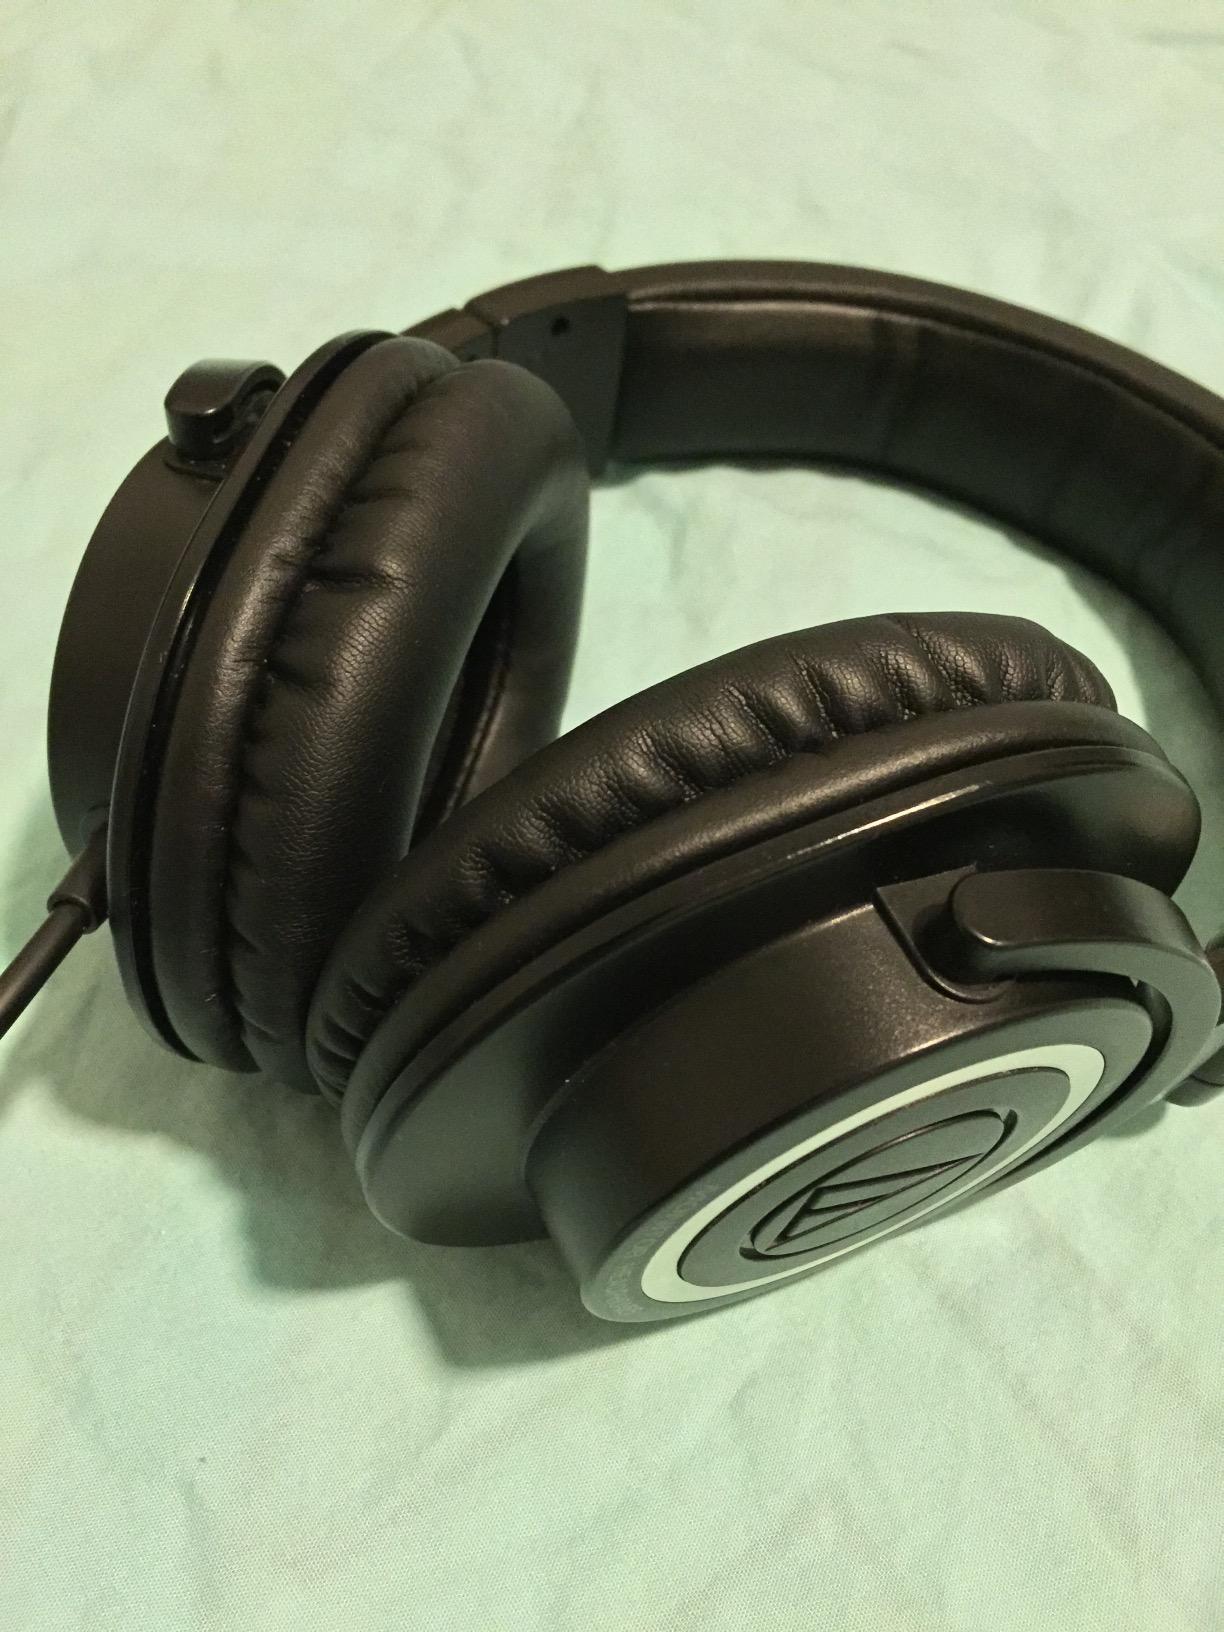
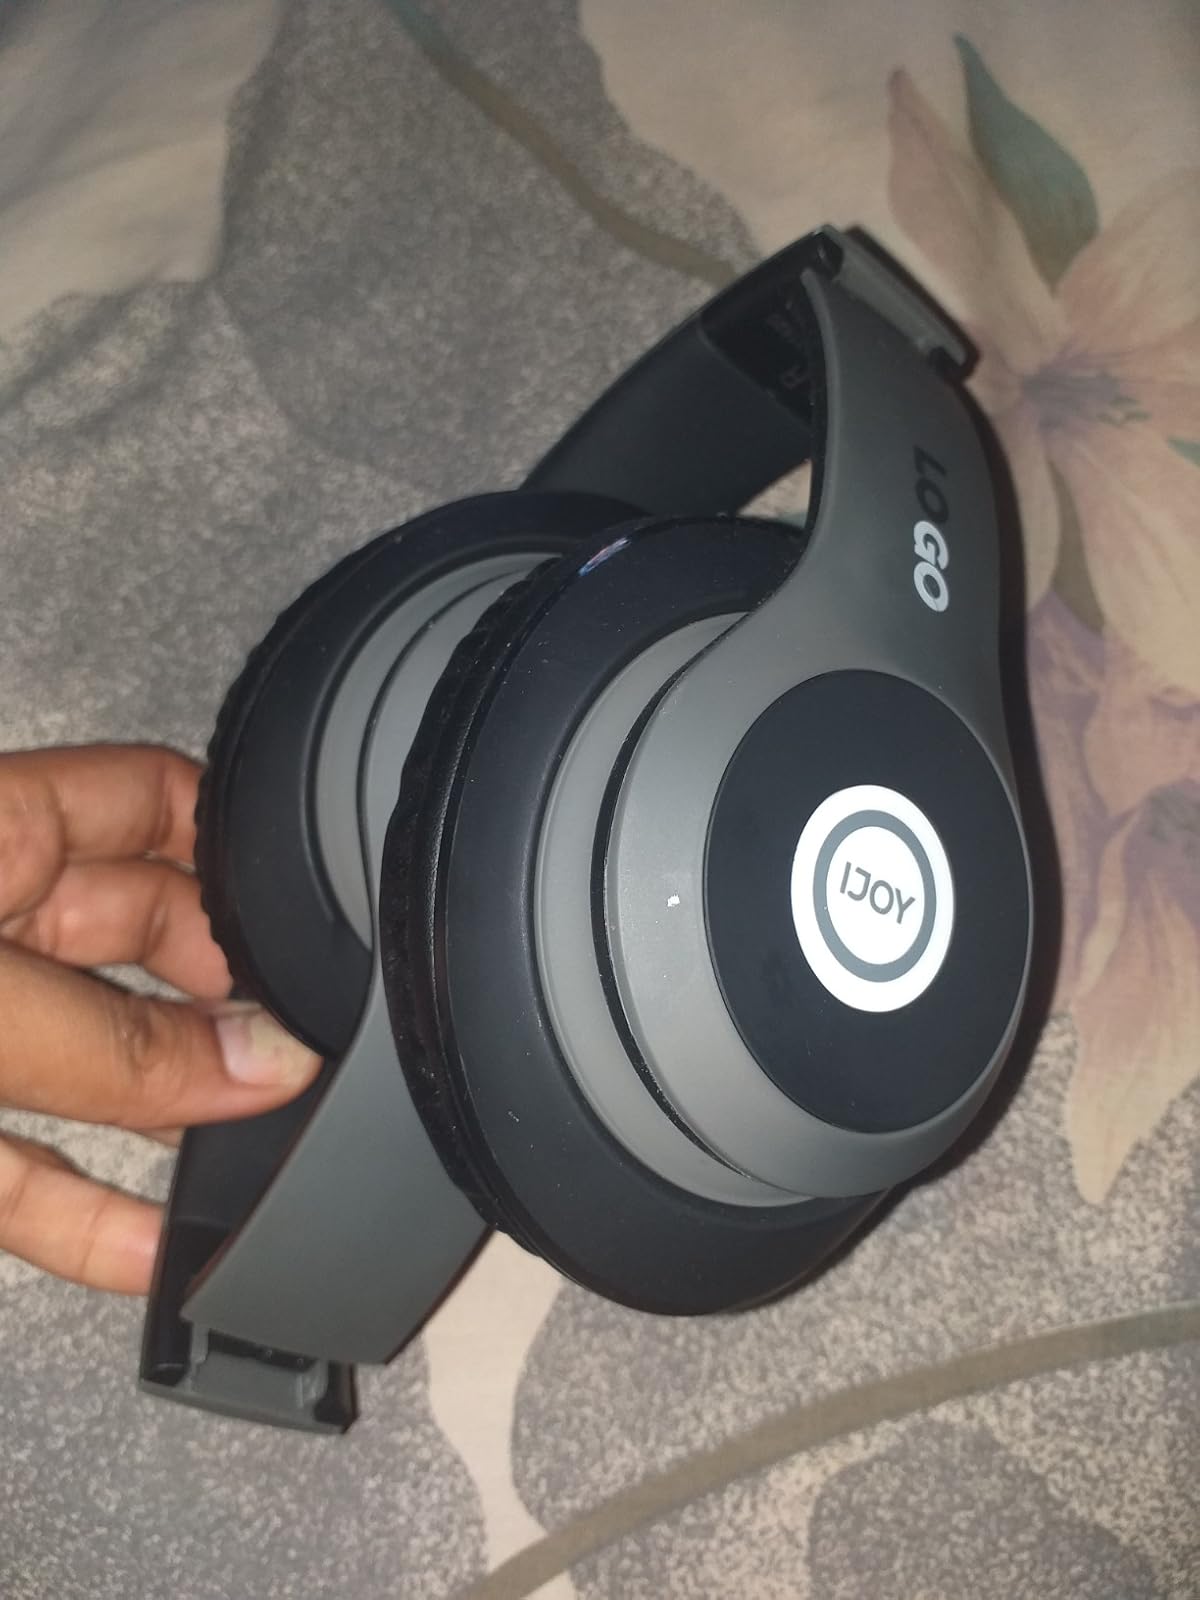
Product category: headphones
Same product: no